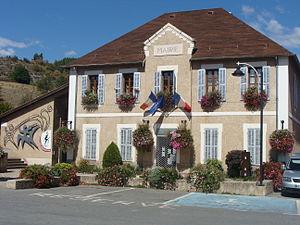
La mairie de Tallard, sur la place Général-de-Gaulle.
Tallard est une commune française située dans le département des Hautes-Alpes, en région Provence-Alpes-Côte d'Azur.